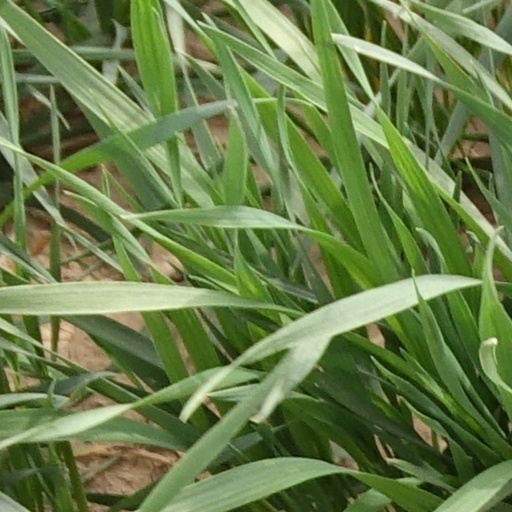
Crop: wheat